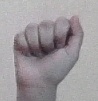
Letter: saad